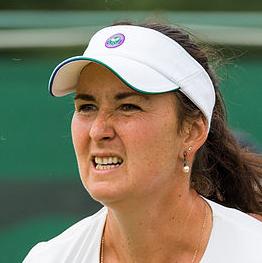
Age: 31